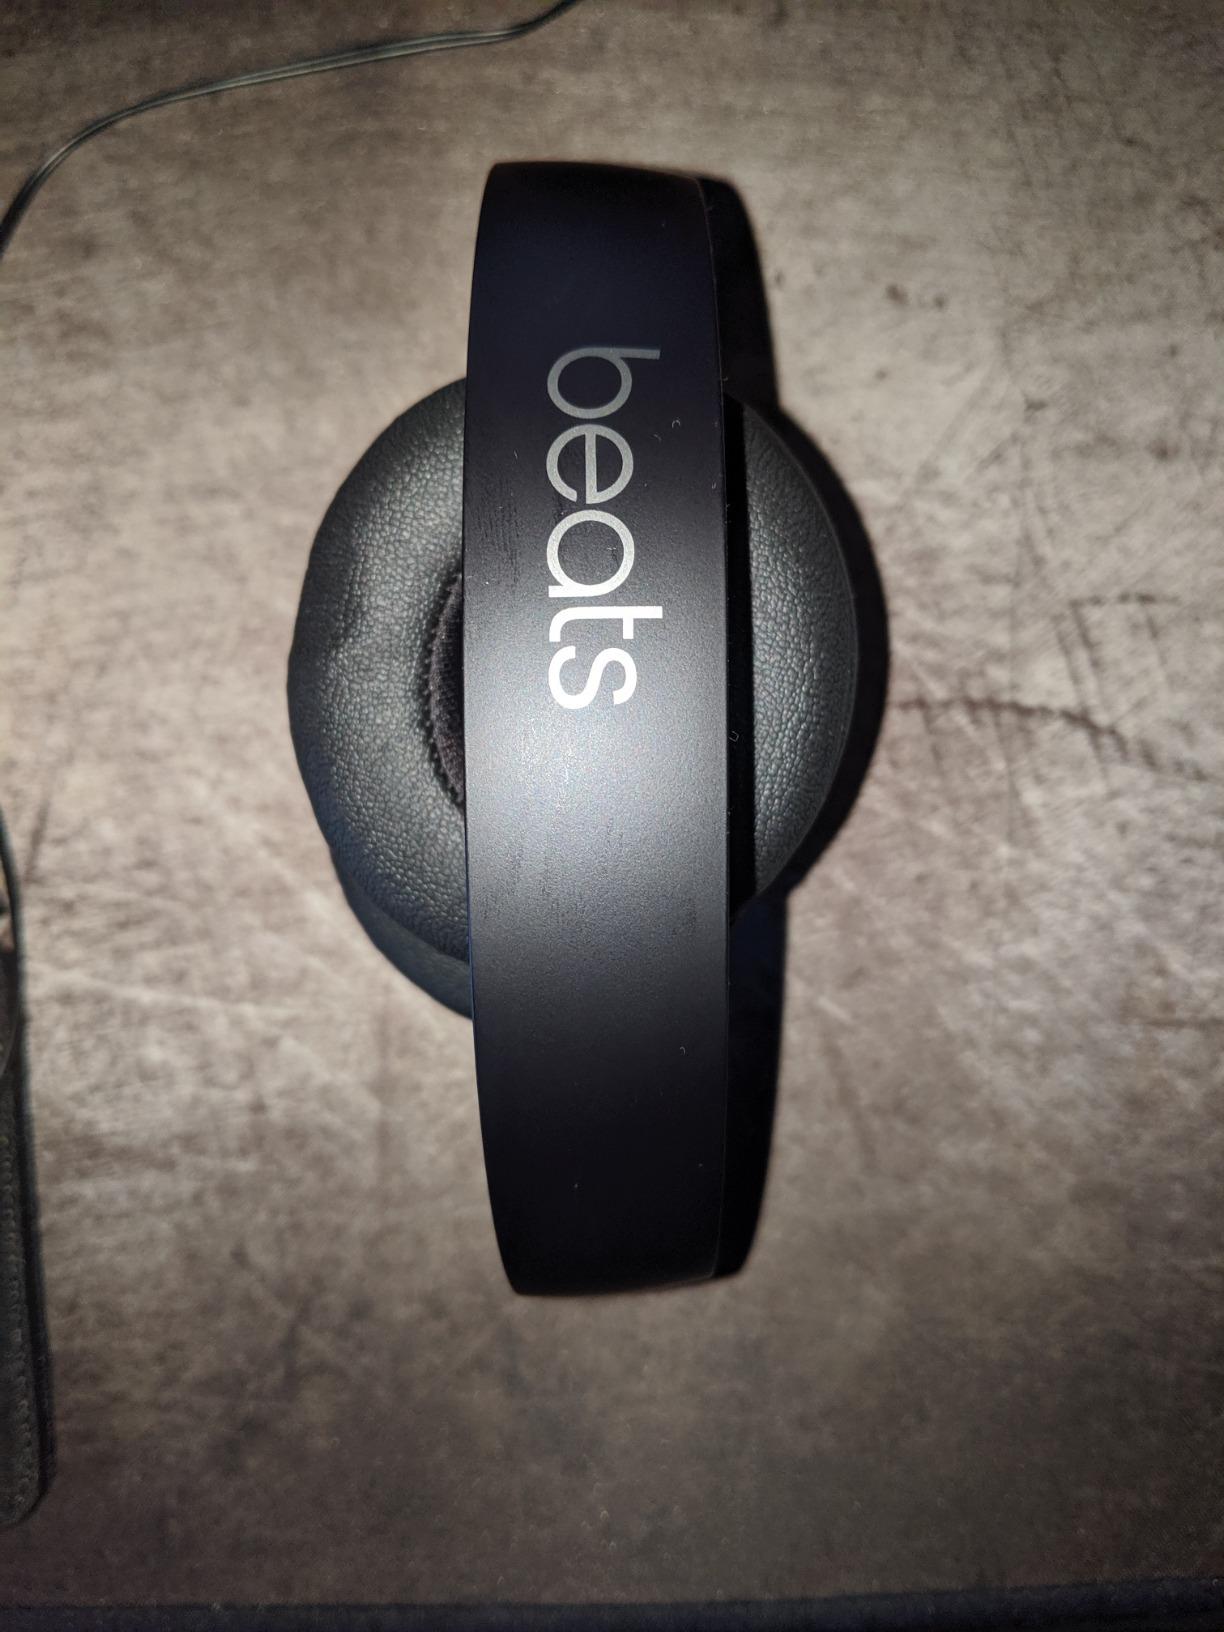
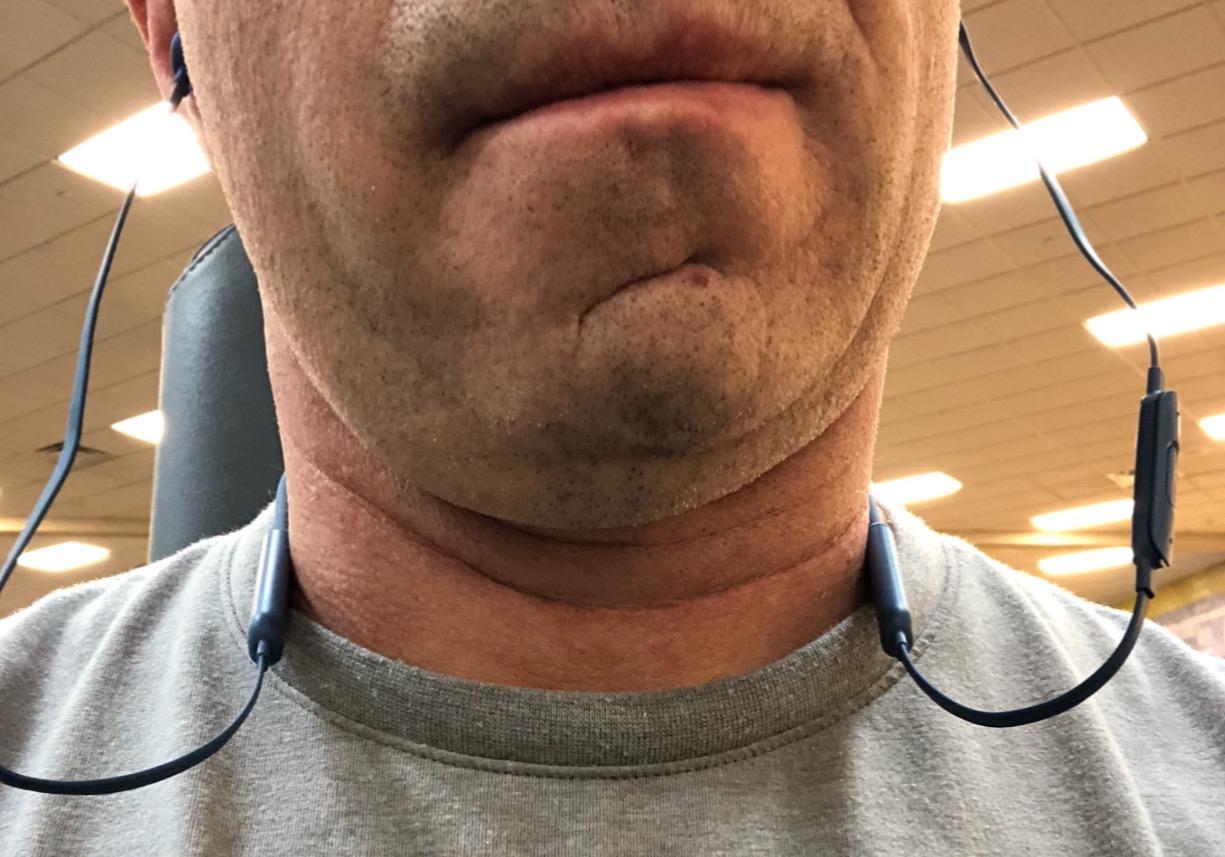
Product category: headphones
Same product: no